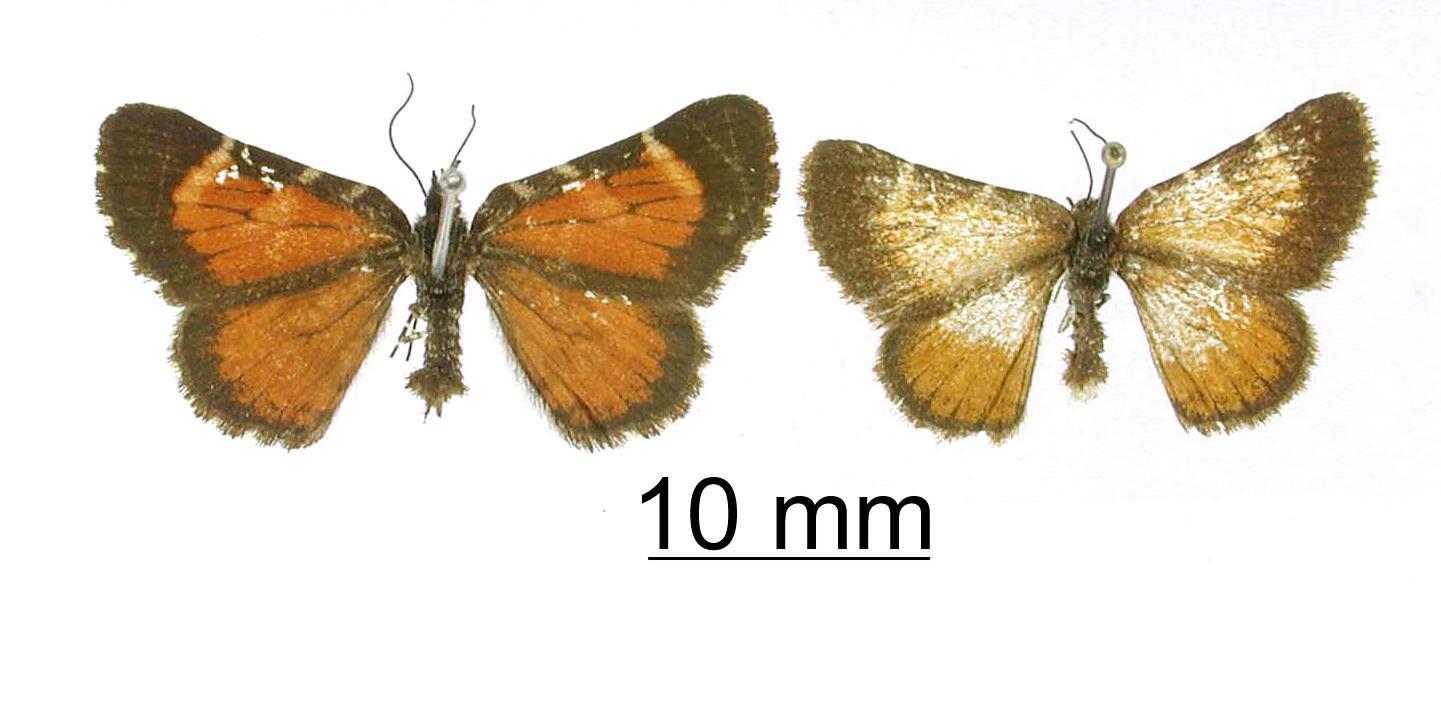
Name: Scordylia hippomenatoides
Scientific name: Scordylia hippomenatoides Dognin, 1895
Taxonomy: Animalia, Arthropoda, Insecta, Lepidoptera, Geometridae, Ennominae
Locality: Zamora, Ecuador; El Monje pres Loja, Ecuador, Ecuador